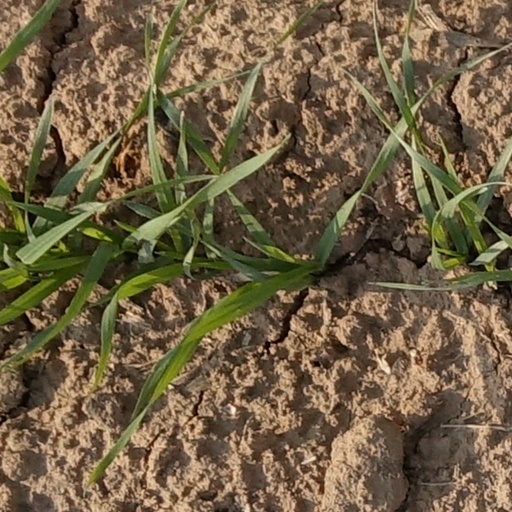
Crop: wheat